Answer in natural language. Which object is closer to wall paint, Doorway or colorful landscape painting? Choose between the following options: colorful landscape painting or Doorway
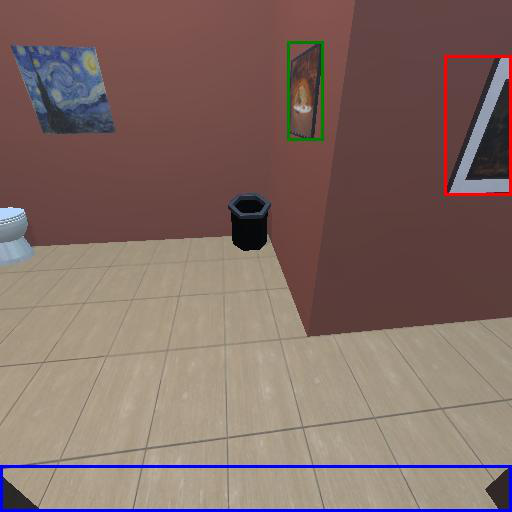
<answer>colorful landscape painting</answer>